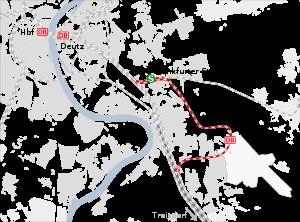
La gare de l'aéroport de Cologne/Bonn est la troisième plus grande gare ferroviaire de la ville allemande de Cologne. Elle connecte l'Aéroport de Cologne avec les plus importantes villes d'Allemagne grâce à l'ICE.